Royal Corps of Eritrean Colonial Troops

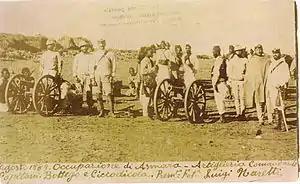
Eritrean Ascaris in 1889

The Royal Corps Of Eritrean Colonial Troops were indigenous soldiers from Eritrea, who were enrolled as askaris in the Royal Corps of Colonial Troops ("Regio Corpo di Truppe Coloniali") of the Royal Italian Army ("Regio Esercito") during the colonial period 1889–1941.